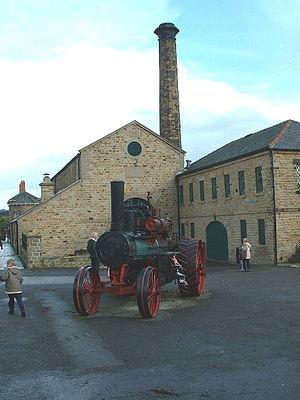
Cette liste des musées du South Yorkshire, Angleterre contient des musées qui sont définis dans ce contexte comme des institutions qui recueillent et soignent des objets d'intérêt culturel, artistique, scientifique ou historique. leurs collections ou expositions connexes disponibles pour la consultation publique. Sont également inclus les galeries d'art à but non lucratif et les galeries d'art universitaires. Les musées virtuels ne sont pas inclus.